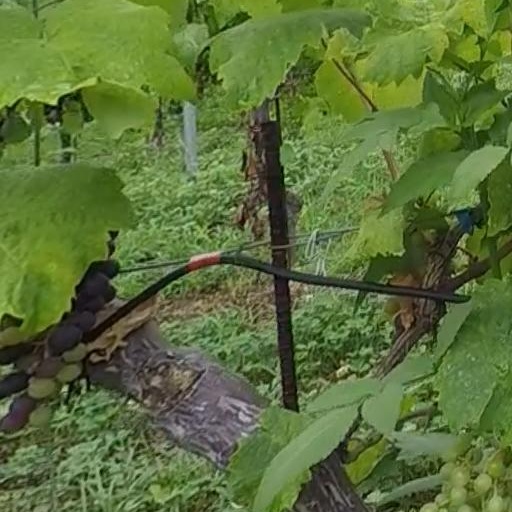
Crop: grape